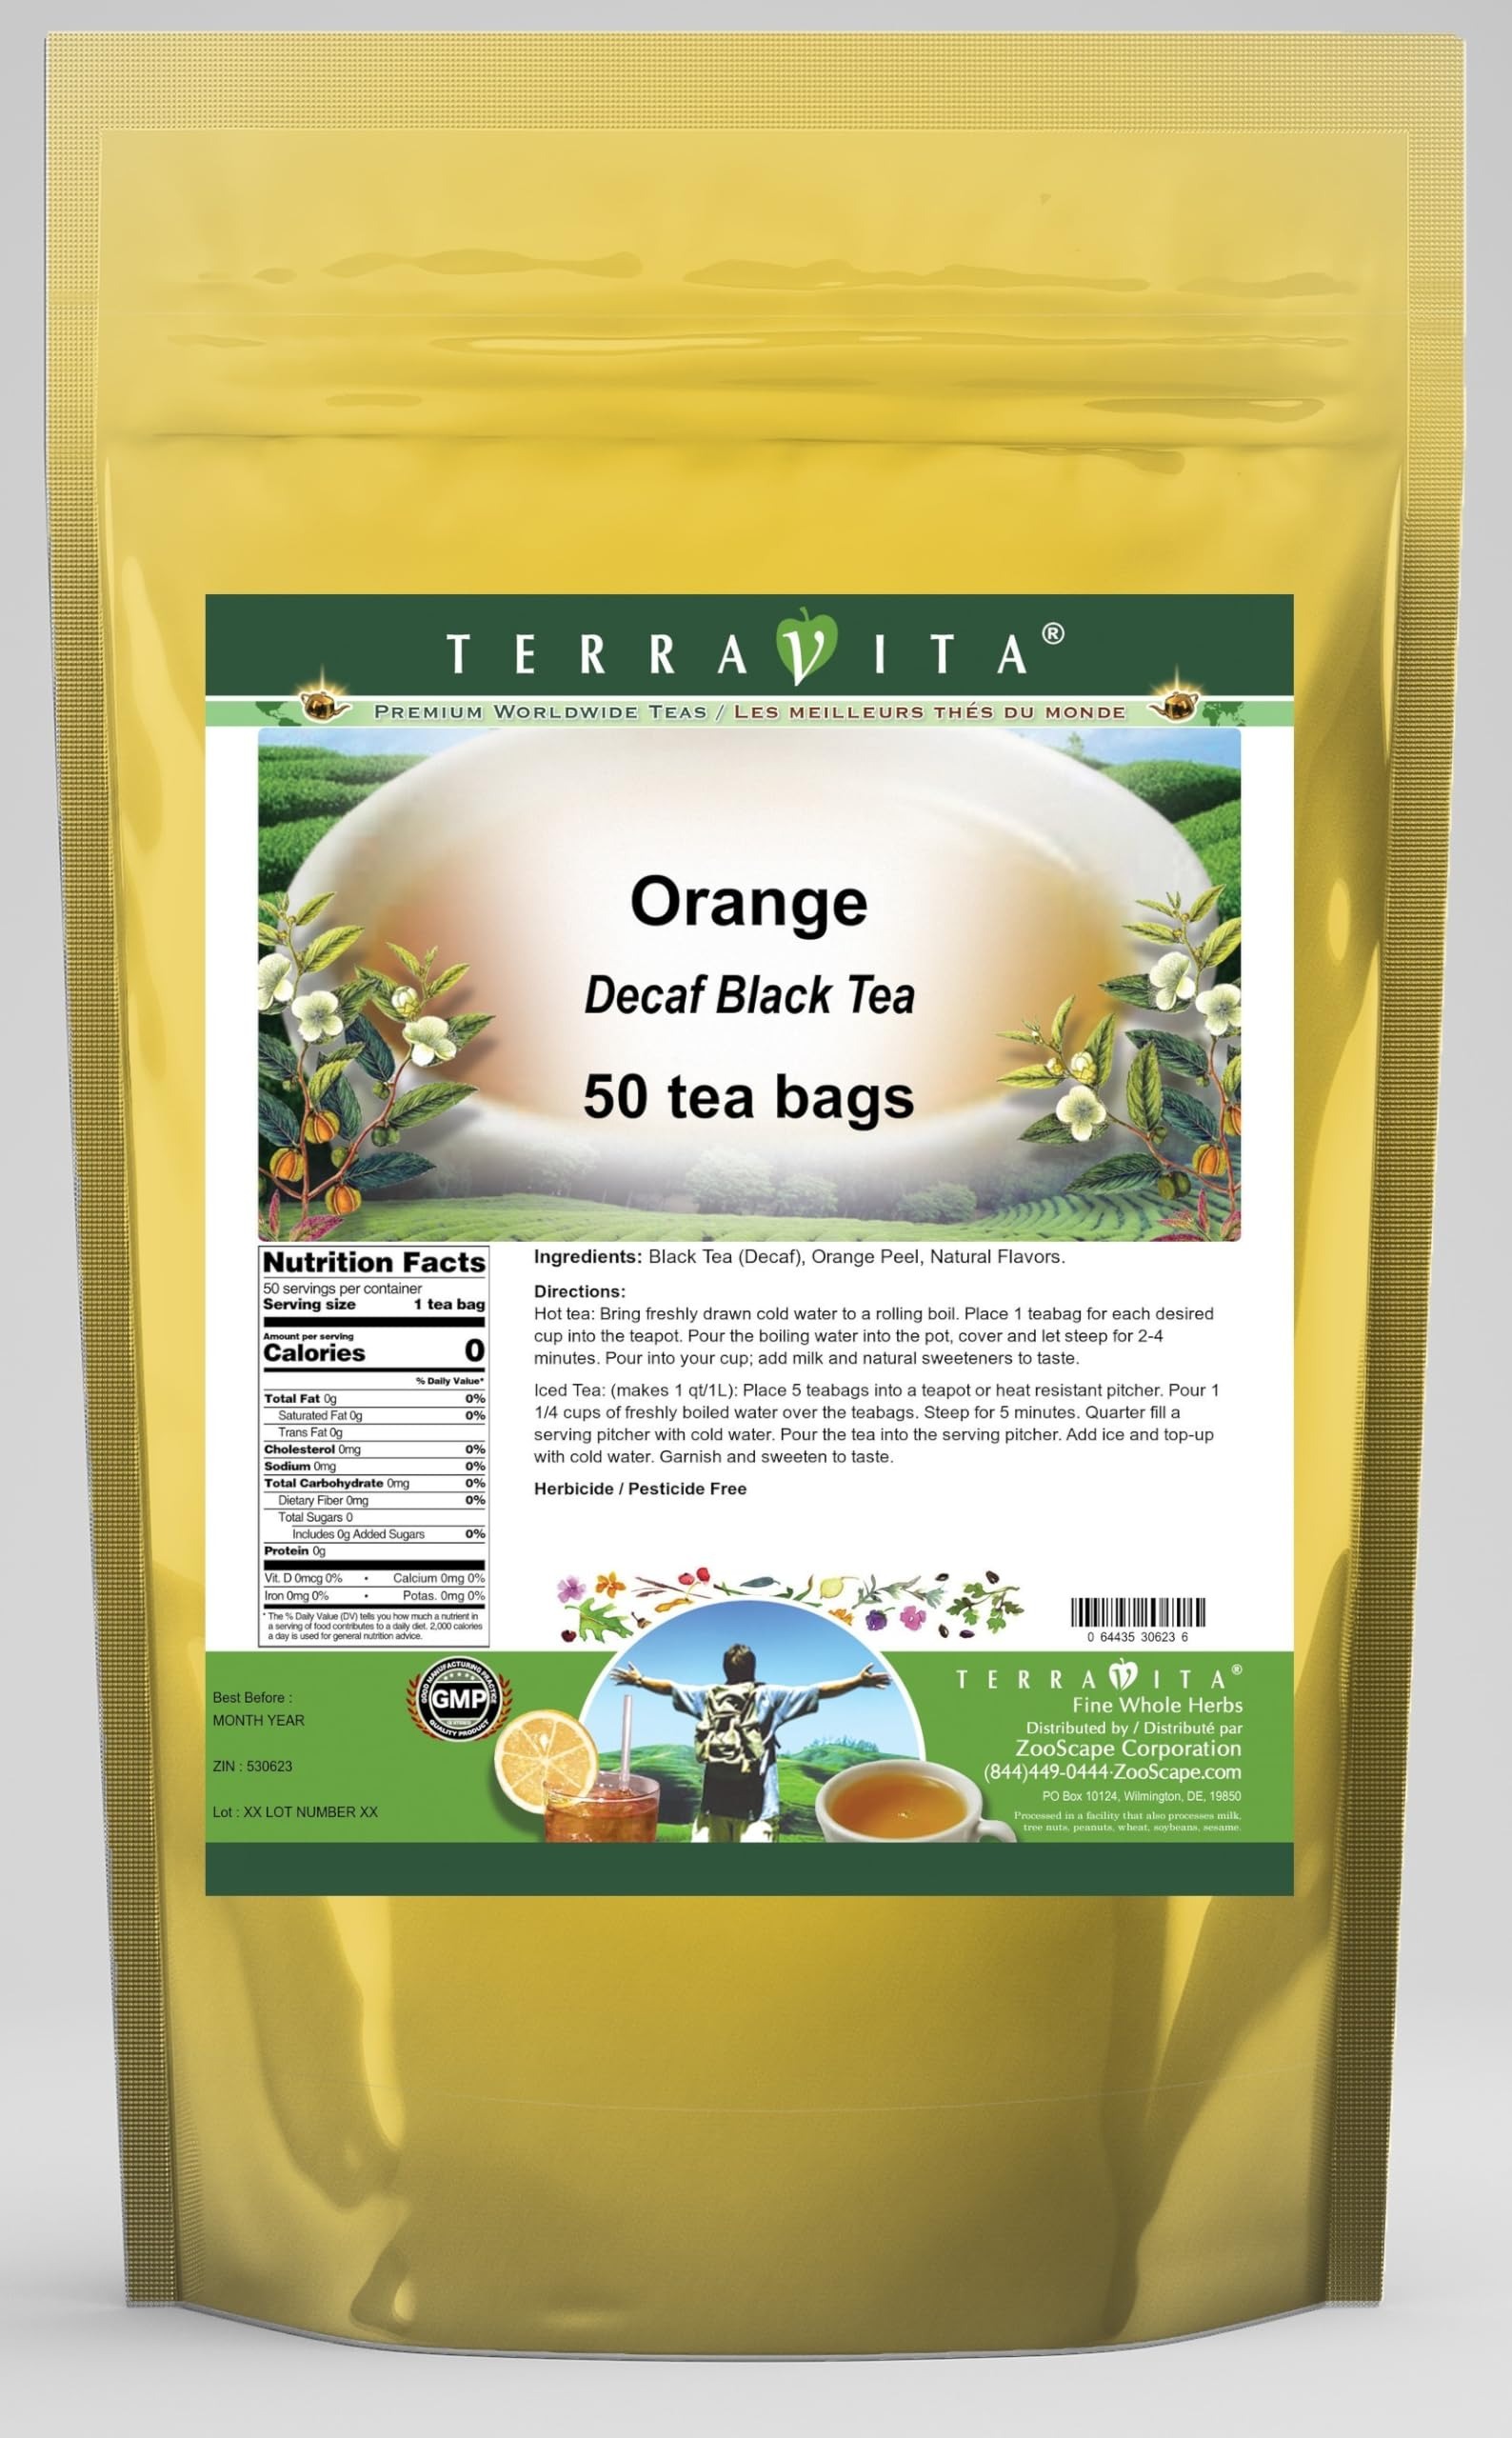
Item Name: Orange Decaf Black Tea (50 tea bags, ZIN: 530623)
Bullet Point 1: Our Orange Decaf Black Tea is a wonderful flavored decaffeinated Black tea with Orange Peel that you will enjoy the simple and elegant taste of! - Ingredients: Decaf Black tea, Orange Peel and natural orange flavor.
Bullet Point 2: No fillers.
Bullet Point 3: Manufacturer: TerraVita
Bullet Point 4: Size: 50 tea bags
Bullet Point 5: Black Tea Bags - Packed in a convenient upright pouch!
Product Description: Our Orange Decaf Black Tea is a wonderful flavored decaffeinated Black tea with Orange Peel that you will enjoy the simple and elegant taste of! - Ingredients: Decaf Black tea, Orange Peel and natural orange flavor. - Hot tea brewing method: Bring freshly drawn cold water to a rolling boil. Place 1 teabag for each desired cup into the teapot. Pour the boiling water into the pot, cover and let steep for 2-4 minutes. Pour into your cup; add milk and natural sweeteners to taste. - Iced tea brewing method: (to make 1 liter/quart): Place 5 teabags into a teapot or heat resistant pitcher. Pour 1 1/4 cups of freshly boiled water over the teabags. Steep for 5 minutes. Quarter fill a serving pitcher with cold water. Pour the tea into the serving pitcher. Add ice and top-up with cold water. Garnish and sweeten to taste. - TerraVita is an exclusive line of premium-quality, natural source products that use only the finest, purest and most potent ingredients found around the world. TerraVita is hallmarked by the highest possible standards of purity, potency, stability and freshness. All of our products are prepared with the highest elements of quality control, from raw materials through the entire manufacturing process, up to and including the moment that the bottles or bags are sealed for freshness and shipped out to you. Our highest possible standards are certified by independent laboratories and backed by our personal guarantee. - TerraVita exists to meet and ensure your family's health and wellness without the harmful effects of chemicals and health products. We strive to make all of our products affordable and reliable and are constantly searching the market to maintain our affordability and to look for new ways to serve you and the ones you love. TerraVita has become a trusted
Value: 50.0
Unit: Count

Price: 42.11